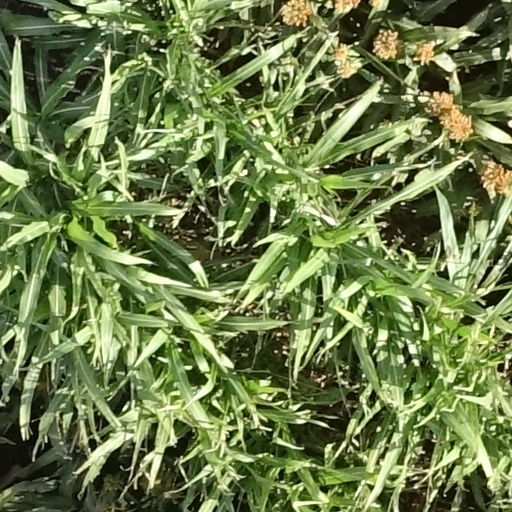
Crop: sorghum